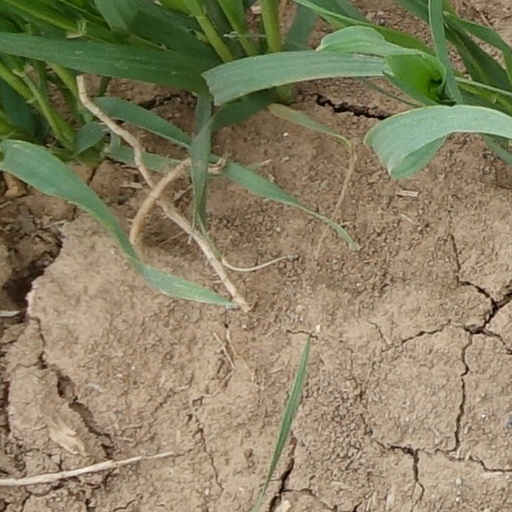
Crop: wheat